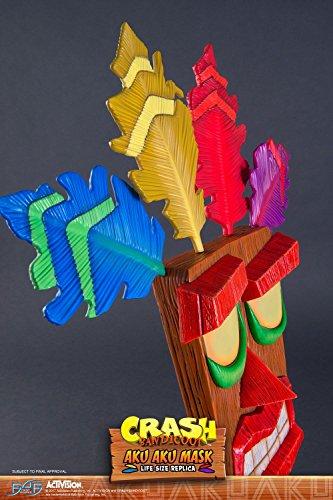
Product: First 4 Figures Crash Bandicoot: Aku Life Size Mask Replica
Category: Toys & Games | Collectible Toys | Statues, Bobbleheads & Busts | Statues
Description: A First 4 Figures import.
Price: $463.48
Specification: ProductDimensions:10x8x24inches|ItemWeight:17.02pounds|ShippingWeight:24.7pounds(Viewshippingratesandpolicies)|ASIN:B077VVD89Z|Itemmodelnumber:F4F116|Manufacturerrecommendedage:15yearsandup|Discontinuedbymanufacturer:Yes